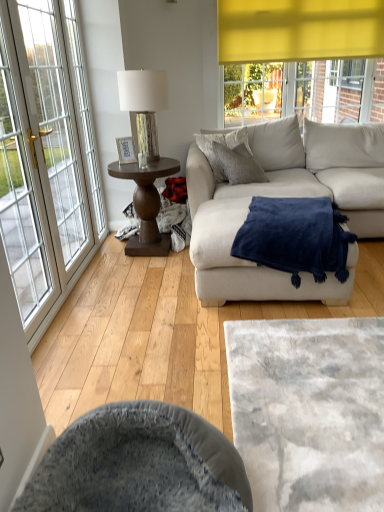
Question: Where can I find a free point behind velvet grey swivel chair at lower center? Please provide its 2D coordinates.
Answer: [(0.364, 0.727)]